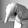
ASL letter: Q